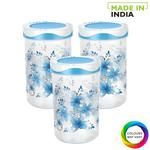
Label: plastic